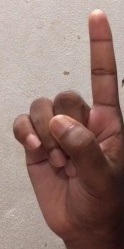
ASL sign: 1